Coat of arms of Chelyabinsk

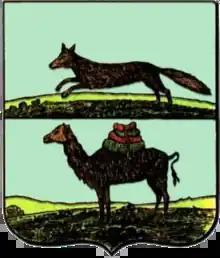
The first coat of arms of Chelyabinsk

The first coat of arms for the city was approved by Catherine II on 8 June 1782. It was designed by councillor A.O. Volkov and consisted of a shield that was split in half horizontally. The top half featured a marten running along a green field. The marten was a symbol of the Ufa governorship and was featured on the governorship's coat of arms, so it was incorporated to represent the city's position within the governorship. A camel loaded with goods was on the bottom half, representing the commercial significance of the city. The camel symbolism dates back to at least 1737, when Vasily Tatishchev presented two proposals for the emblem of Isetsky District, where the city was located at the time. One proposal featured a camel tied down as the principal charge and both featured a camel head and neck on the crest. The camel likely symbolized Russia's interests in building fortresses in the Asian region to protect the economic benefits present.